Napoleon Abueva

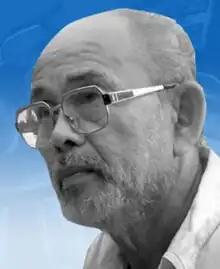
Napoleon Abueva from the Order of National Artists (NCCA)

Napoleon "Billy" Veloso Abueva (January 26, 1930 – February 16, 2018) was known as the "Father of Modern Philippine Sculpture" Through Proclamation No. 1539. He was proclaimed National Artist for Sculpture in 1976 when he was 46, making him the youngest recipient of the award to date.